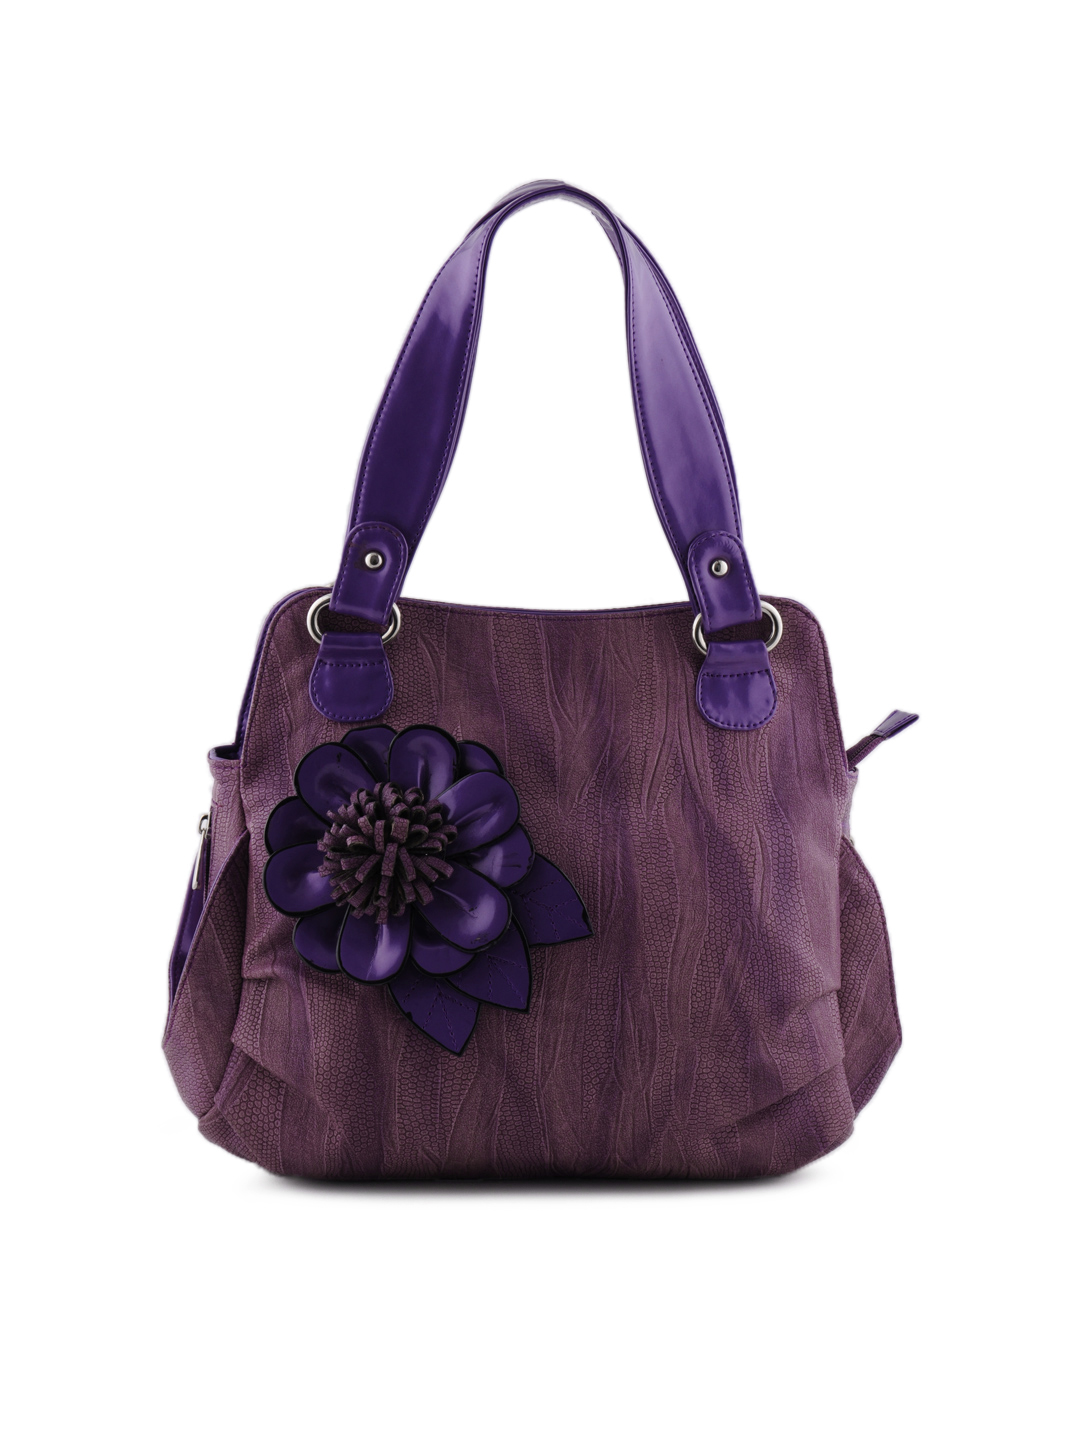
Murcia Women Casual Purple Handbag
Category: Accessories / Bags / Handbags
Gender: Women
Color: Purple
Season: Winter 2015
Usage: Casual